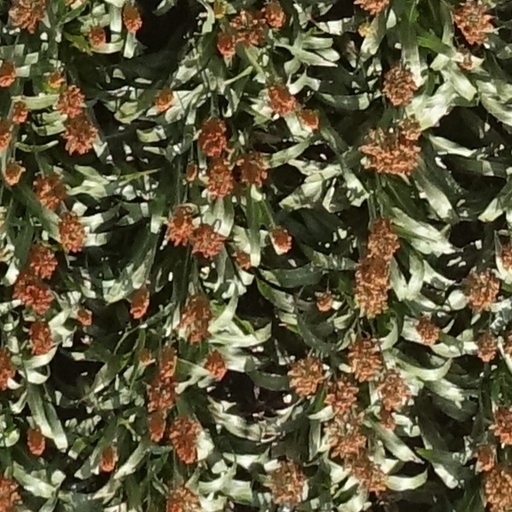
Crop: sorghum